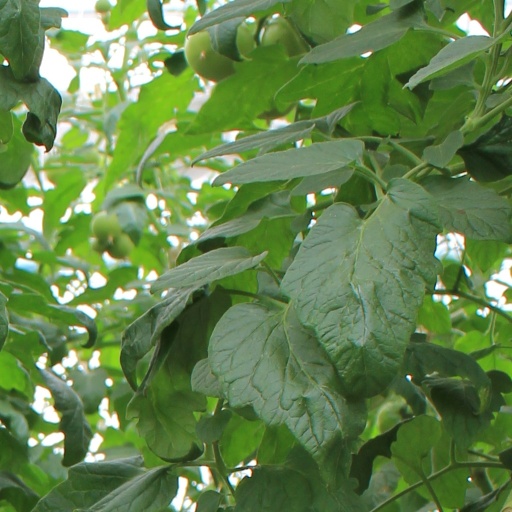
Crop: tomato